Order of Canada

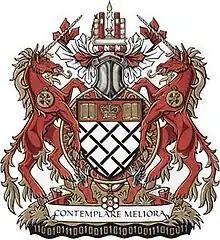
The coat of arms of David Johnston, former Governor General of Canada and Chancellor and Principal Companion of the Order of Canada, displaying the order's motto and insignia

The badges for inductees are of a similar design to the Sovereign's badge, though without precious stones, and slight differences for each grade. For Companions, the emblem is gilt with a red enamel maple leaf in the central disk; for Officers, it is gilt with a gold maple leaf; and for Members, both the badge itself and the maple leaf are silver. All are topped by a St. Edward's Crown, symbolizing that the order is headed by the Sovereign, and the reverse is plain except for the word "CANADA".